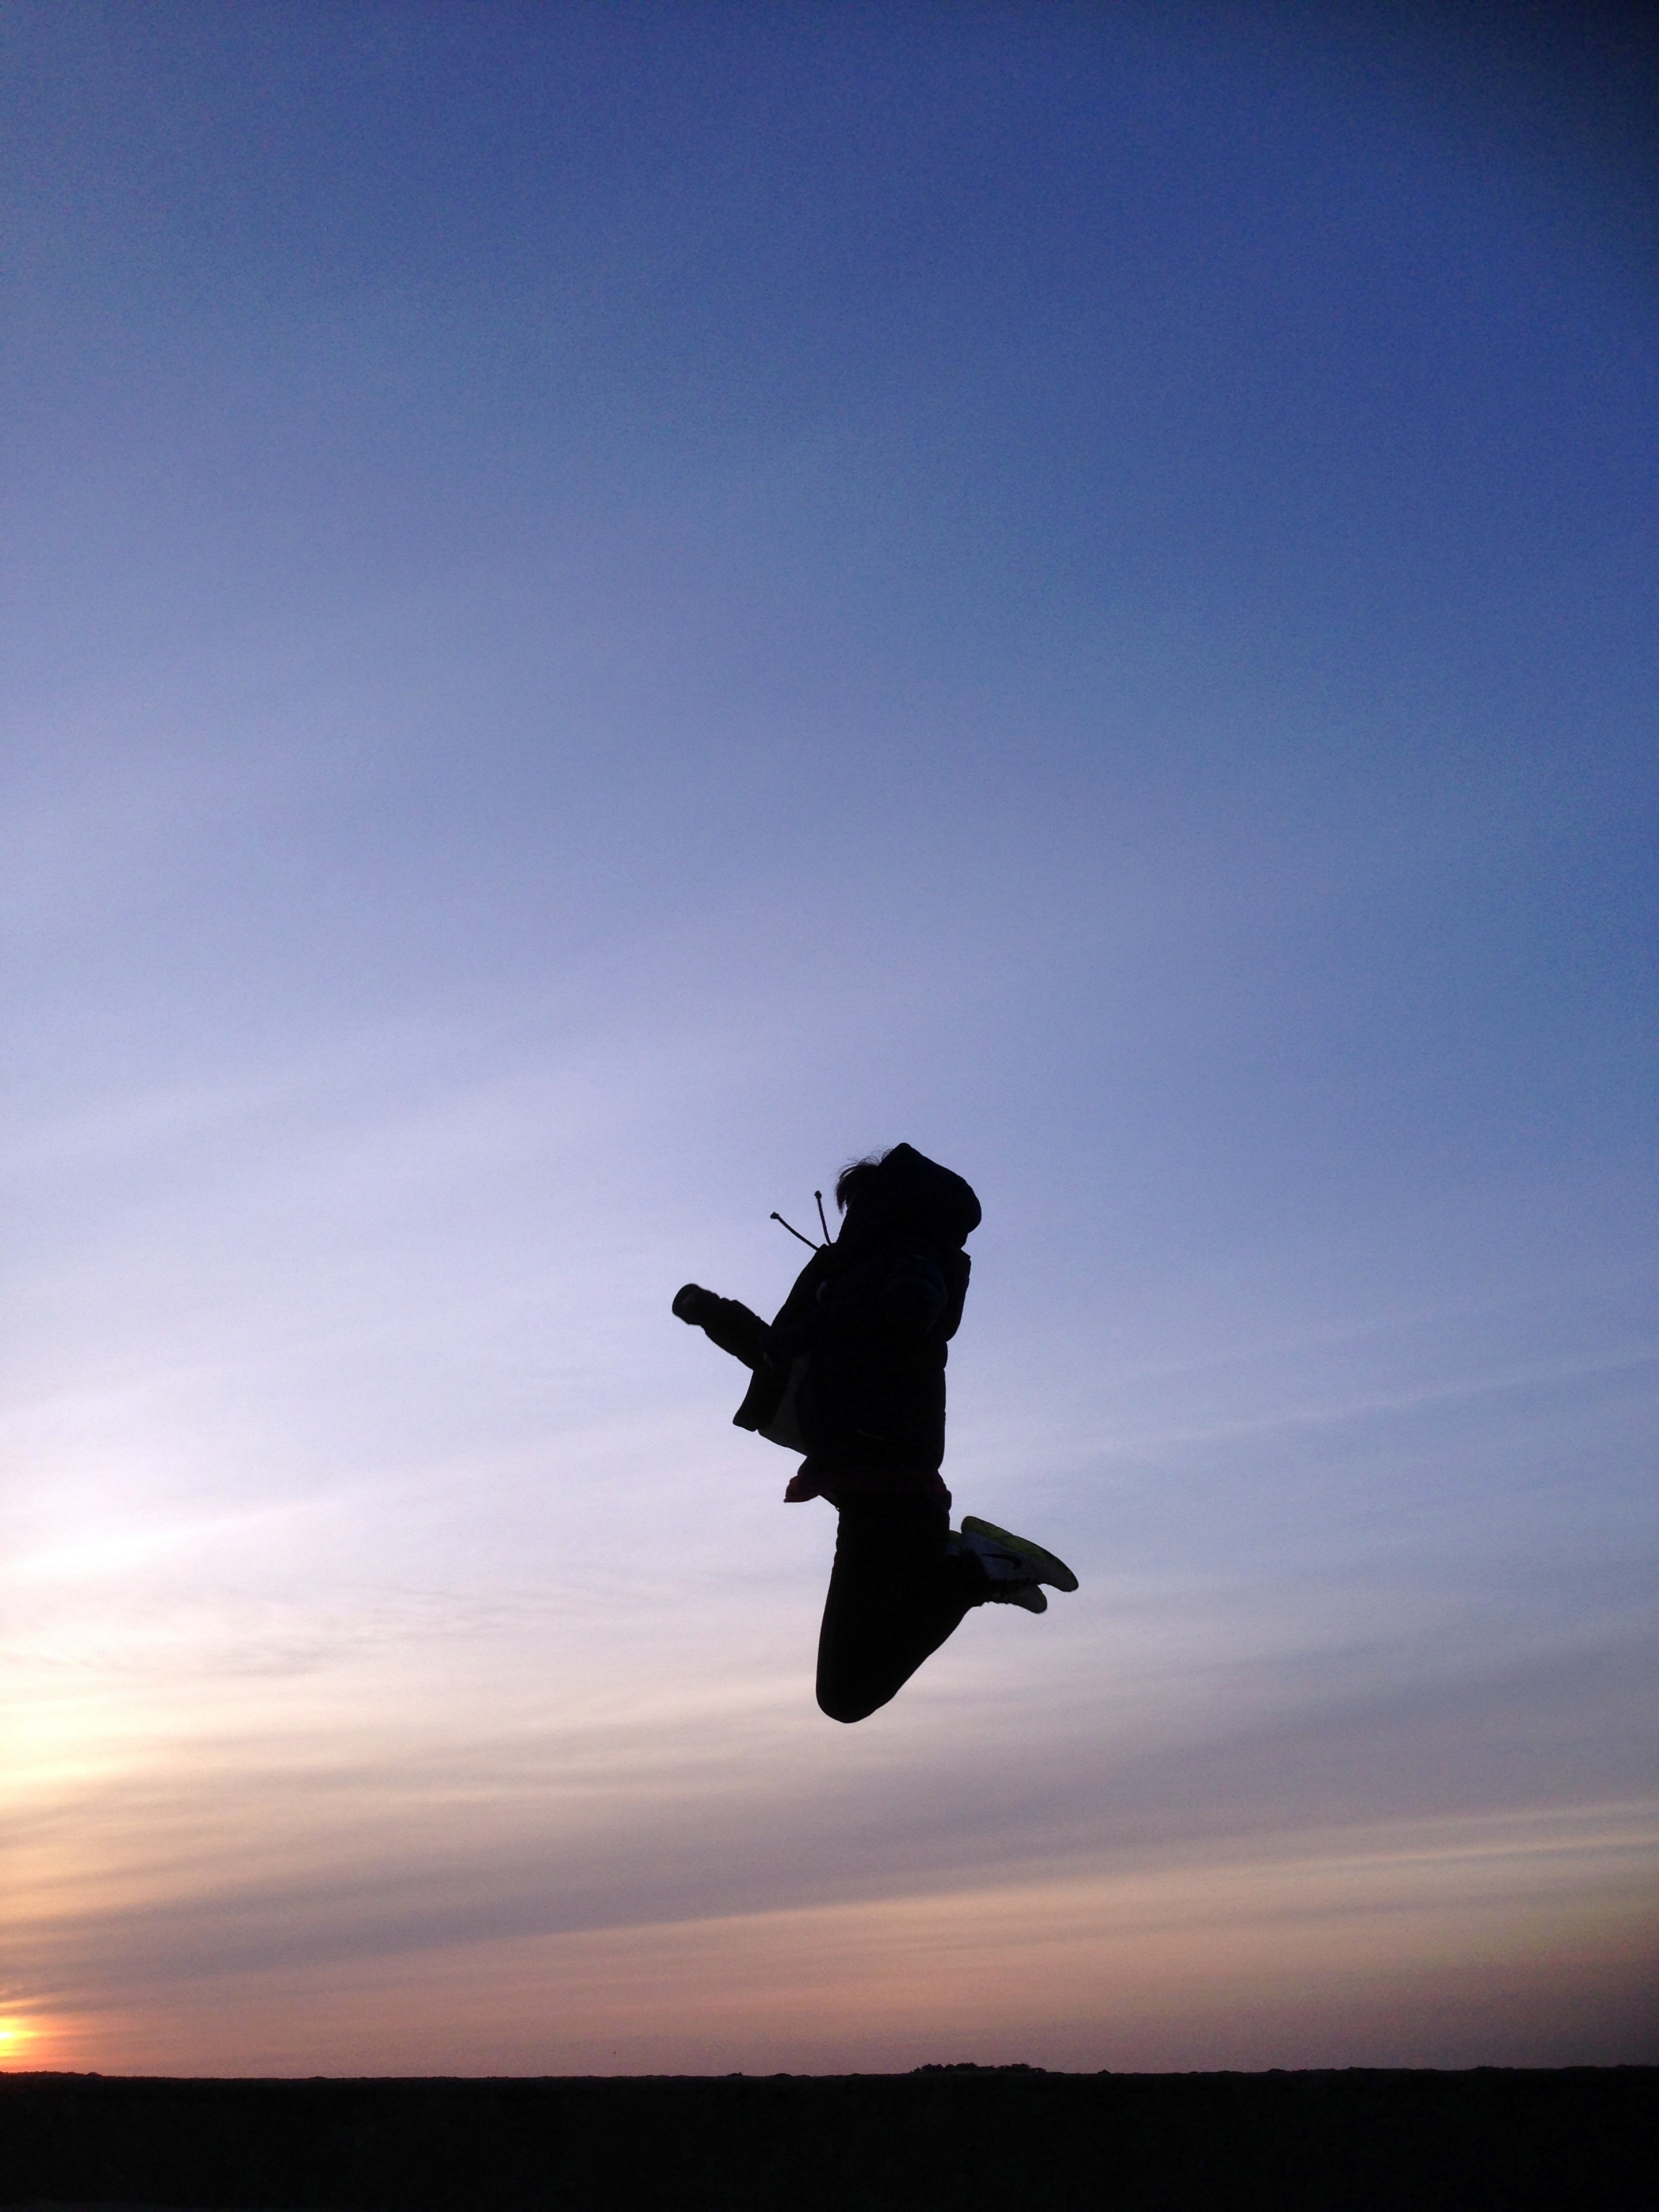
iphone, sea, nature, horizon, silhouette, wing, cloud, people, sky, sunset, jump, jumping, flight, glow, blue, extreme sport, parachuting, evening glow, atmosphere of earth